Santander, Spain

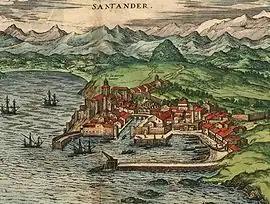
Santander, c. 1590 – by Joris Hoefnagel

During the 12th and 13th centuries the population was contained within the walls of two different pueblas. La Puebla, the older, on the hill overlooking the city facing the bay, included the old castle, the Abbey of the Holy Bodies and the cloister. It had three rows of houses, separated by Rua Carnicerias and Rua Mayor, where the homes of prominent people of the town were, as well as those of the Abbot's canons. Meanwhile, the Puebla Nueva contained the convent of Santa Clara and San Francisco, which gave its name to one of the main streets; other important streets were the Rua de la Sal, The cavalcade Palace, Ribera, Don Gutierre, Puerta de la Sierra, Gallows and the Arcillero Rua. The two pueblas were joined by a bridge over the river that divided Becedo and flowed down to the shipyards, which were ordered by the king to take timber from the Cantabrian forests for shipbuilding. The villa was required to give the monarchy a ship per year.